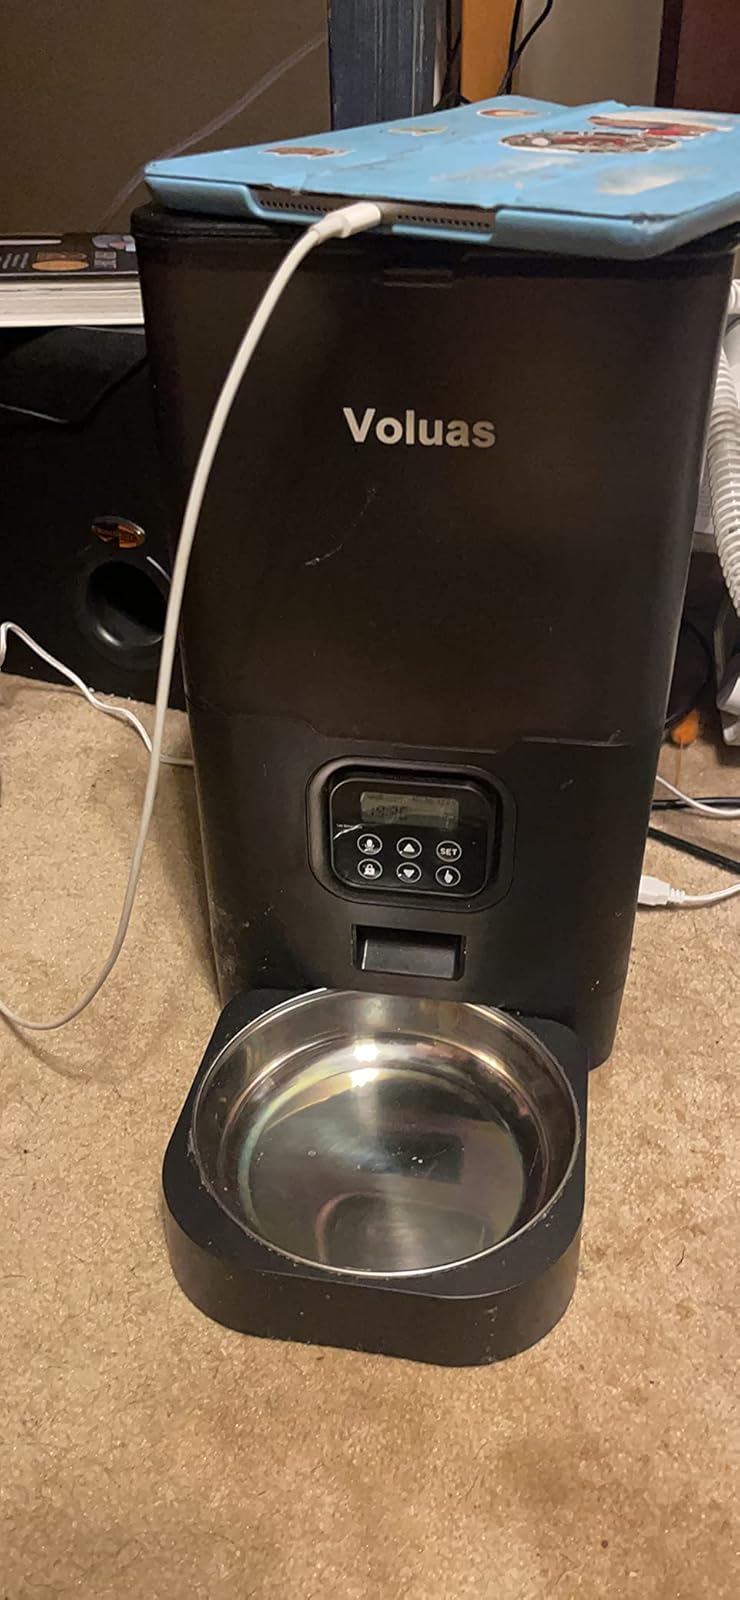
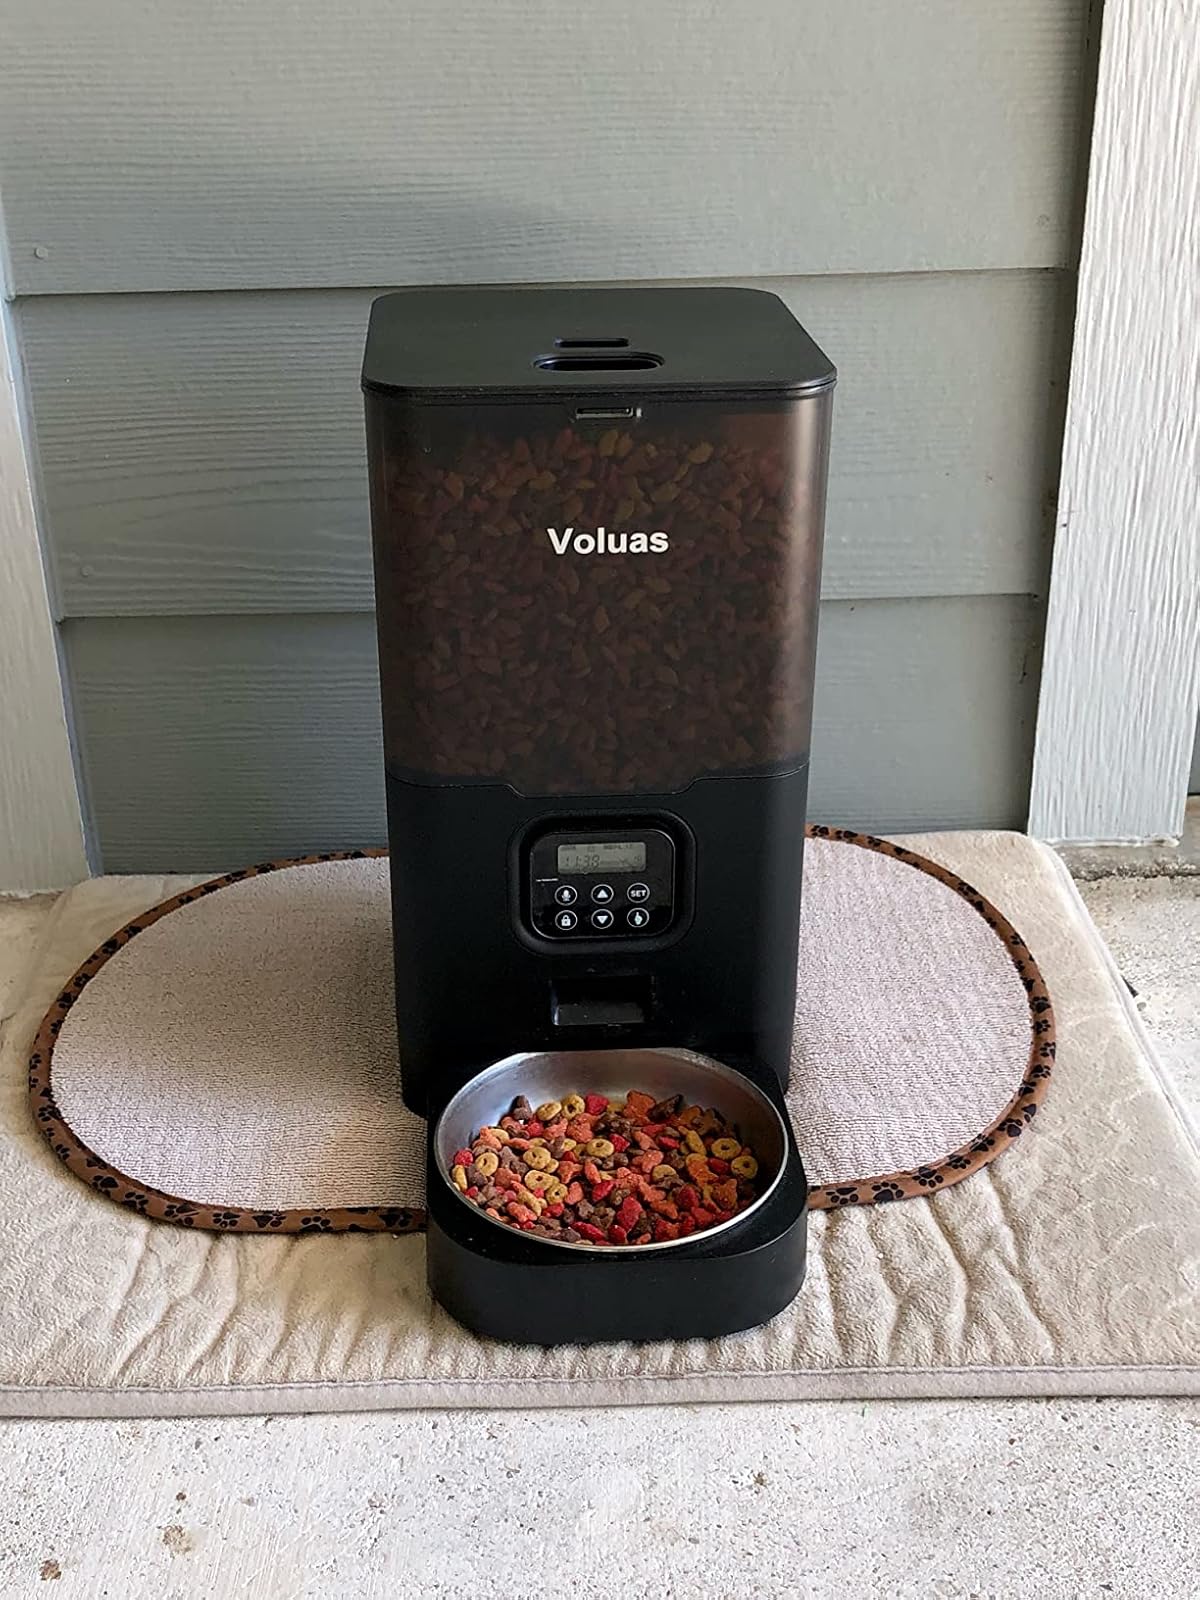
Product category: items_feeder
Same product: yes